Lismore, Scotland

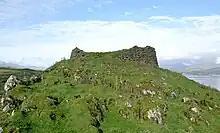
The broch at Tirefour

There are various Bronze Age cairns on the island. Tirefour Castle is an Iron Age broch of an uncertain date that is a prominent landmark on Lismore's east coast. The walls have an average thickness of , enclosing a circular court about in diameter. The wall still stands high and reaches in the south east. There is a second possible broch site at An Dùn, SW of Loch Fiart, and these are amongst the most southerly examples of these enigmatic fortifications. There are also various duns on the island that may date to the 1st or 2nd centuries AD.